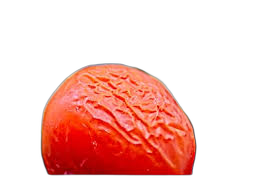
Waste category: biological